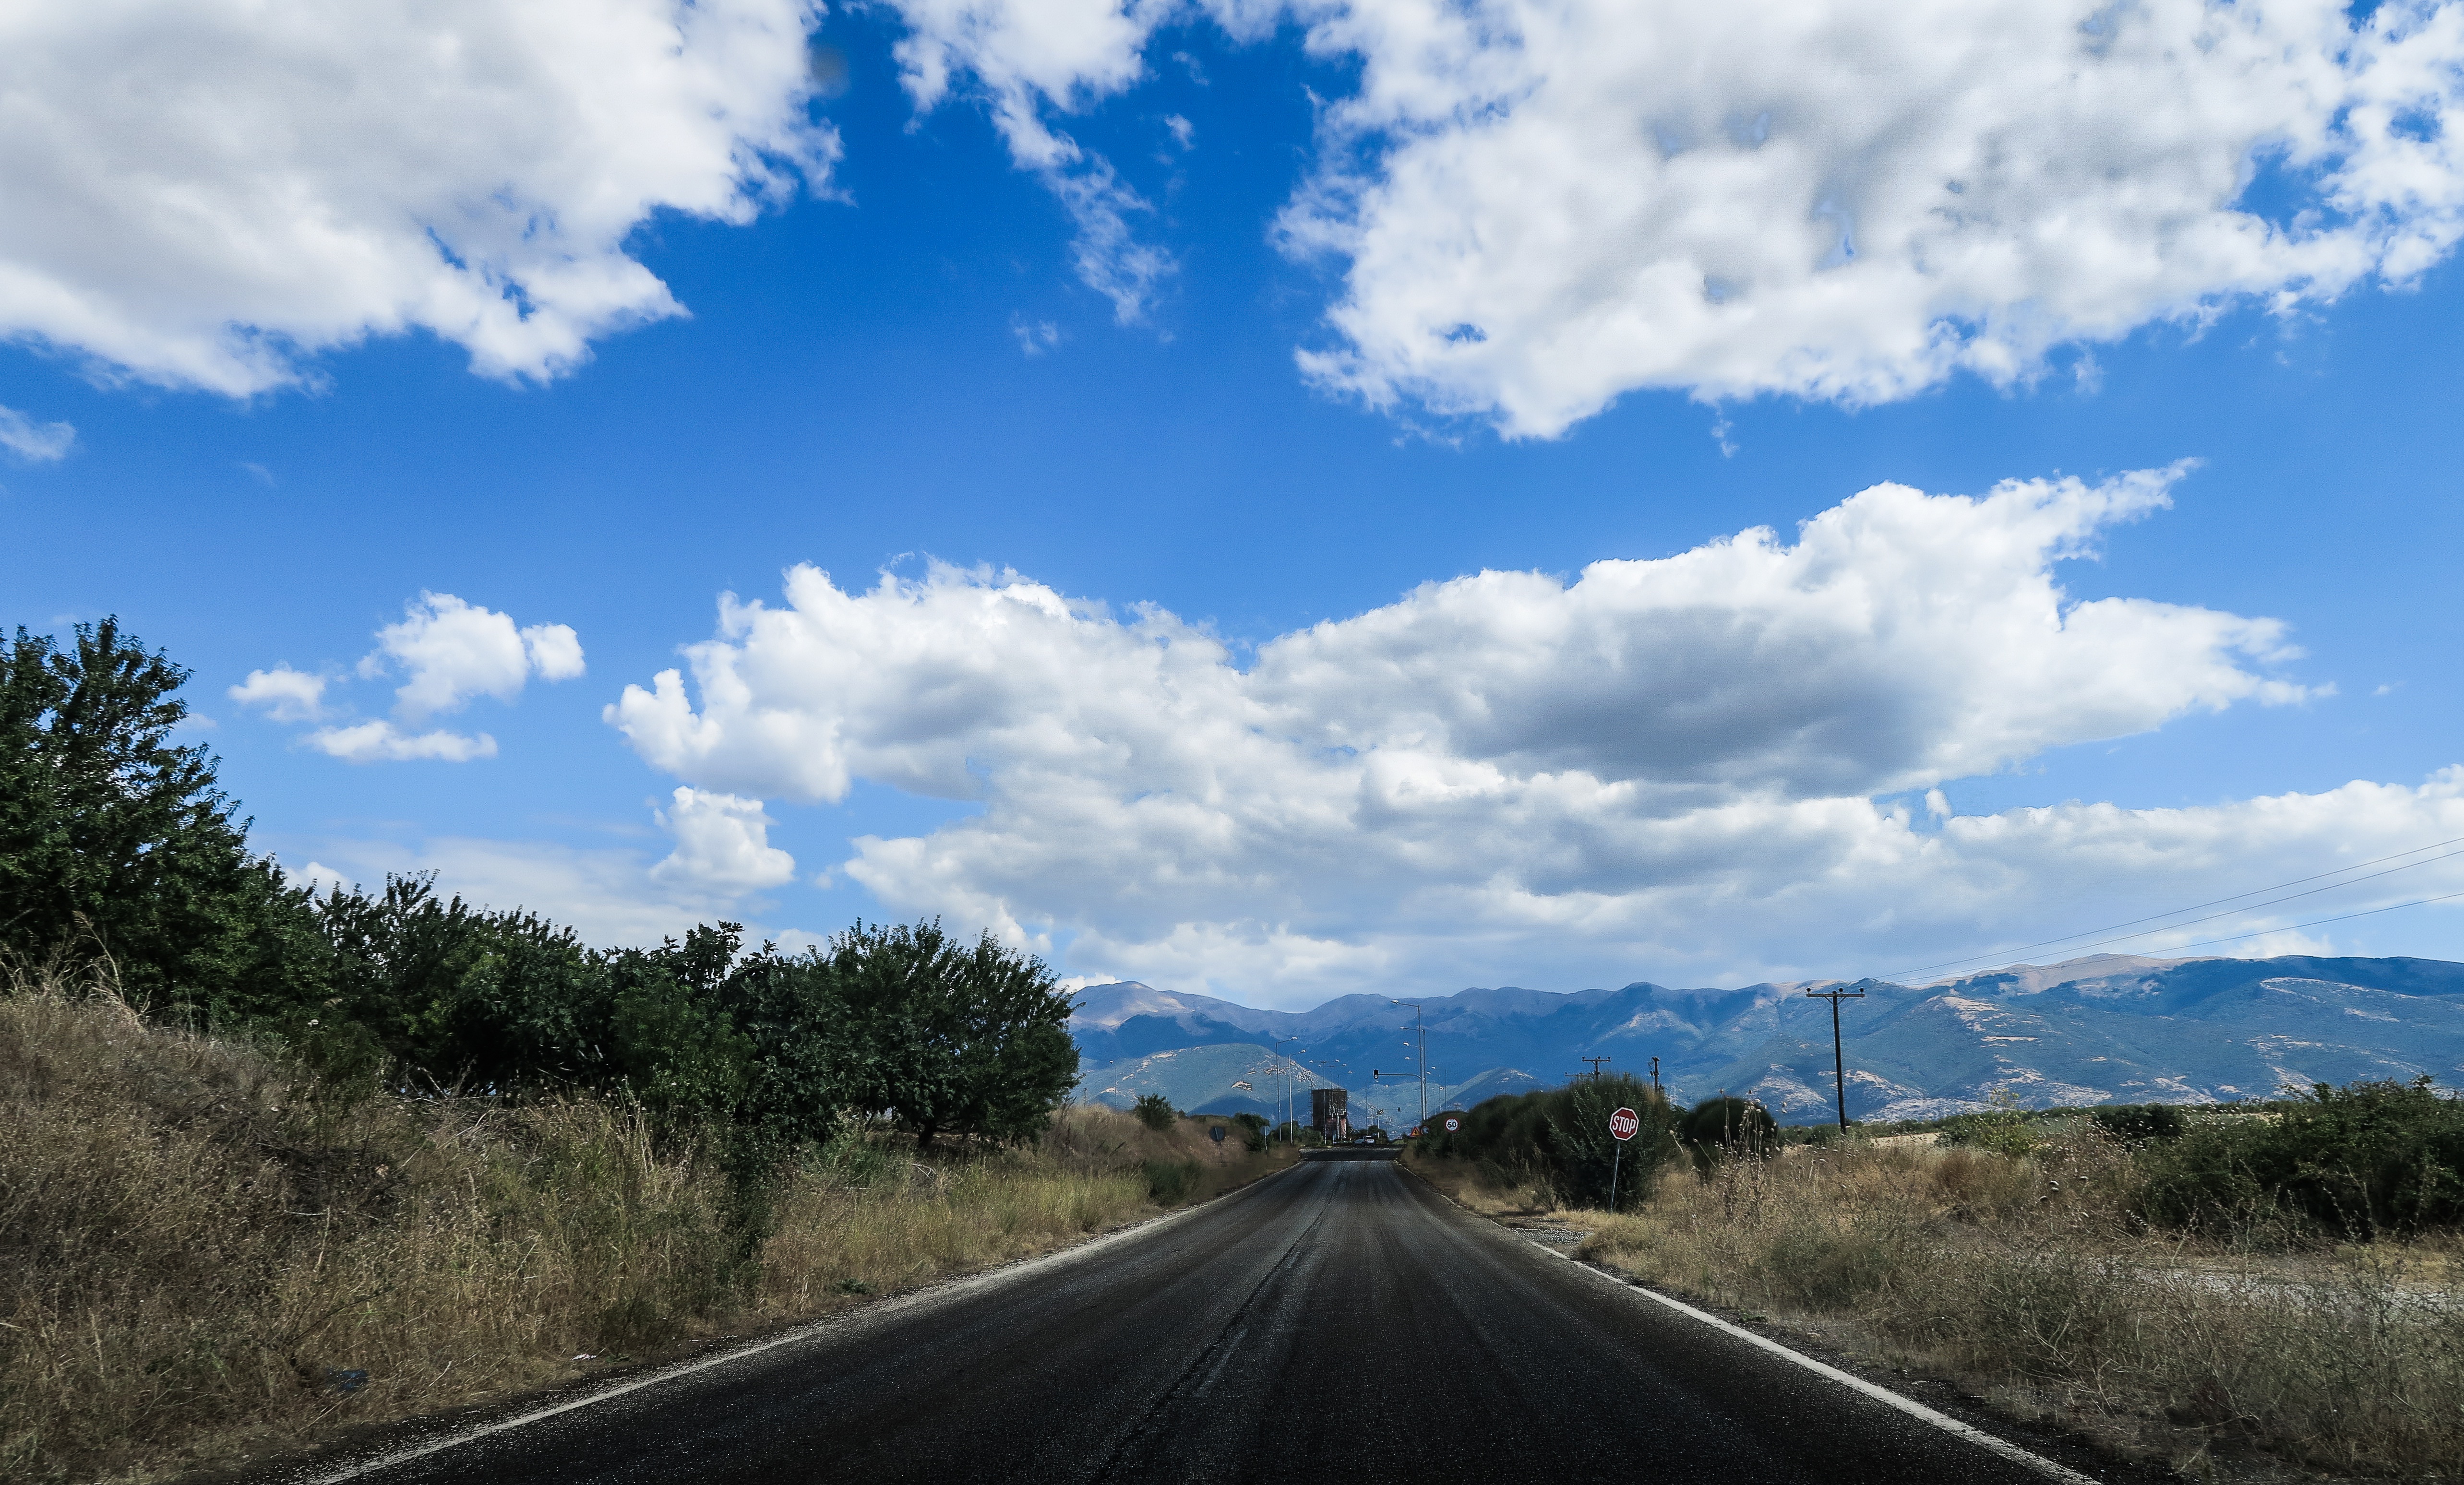
landscape, grass, horizon, mountain, cloud, sky, road, field, meadow, prairie, hill, highway, asphalt, dirt road, plain, road trip, grassland, infrastructure, plateau, ecosystem, rural area, nonbuilding structure